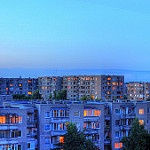
Scene: Outdoor